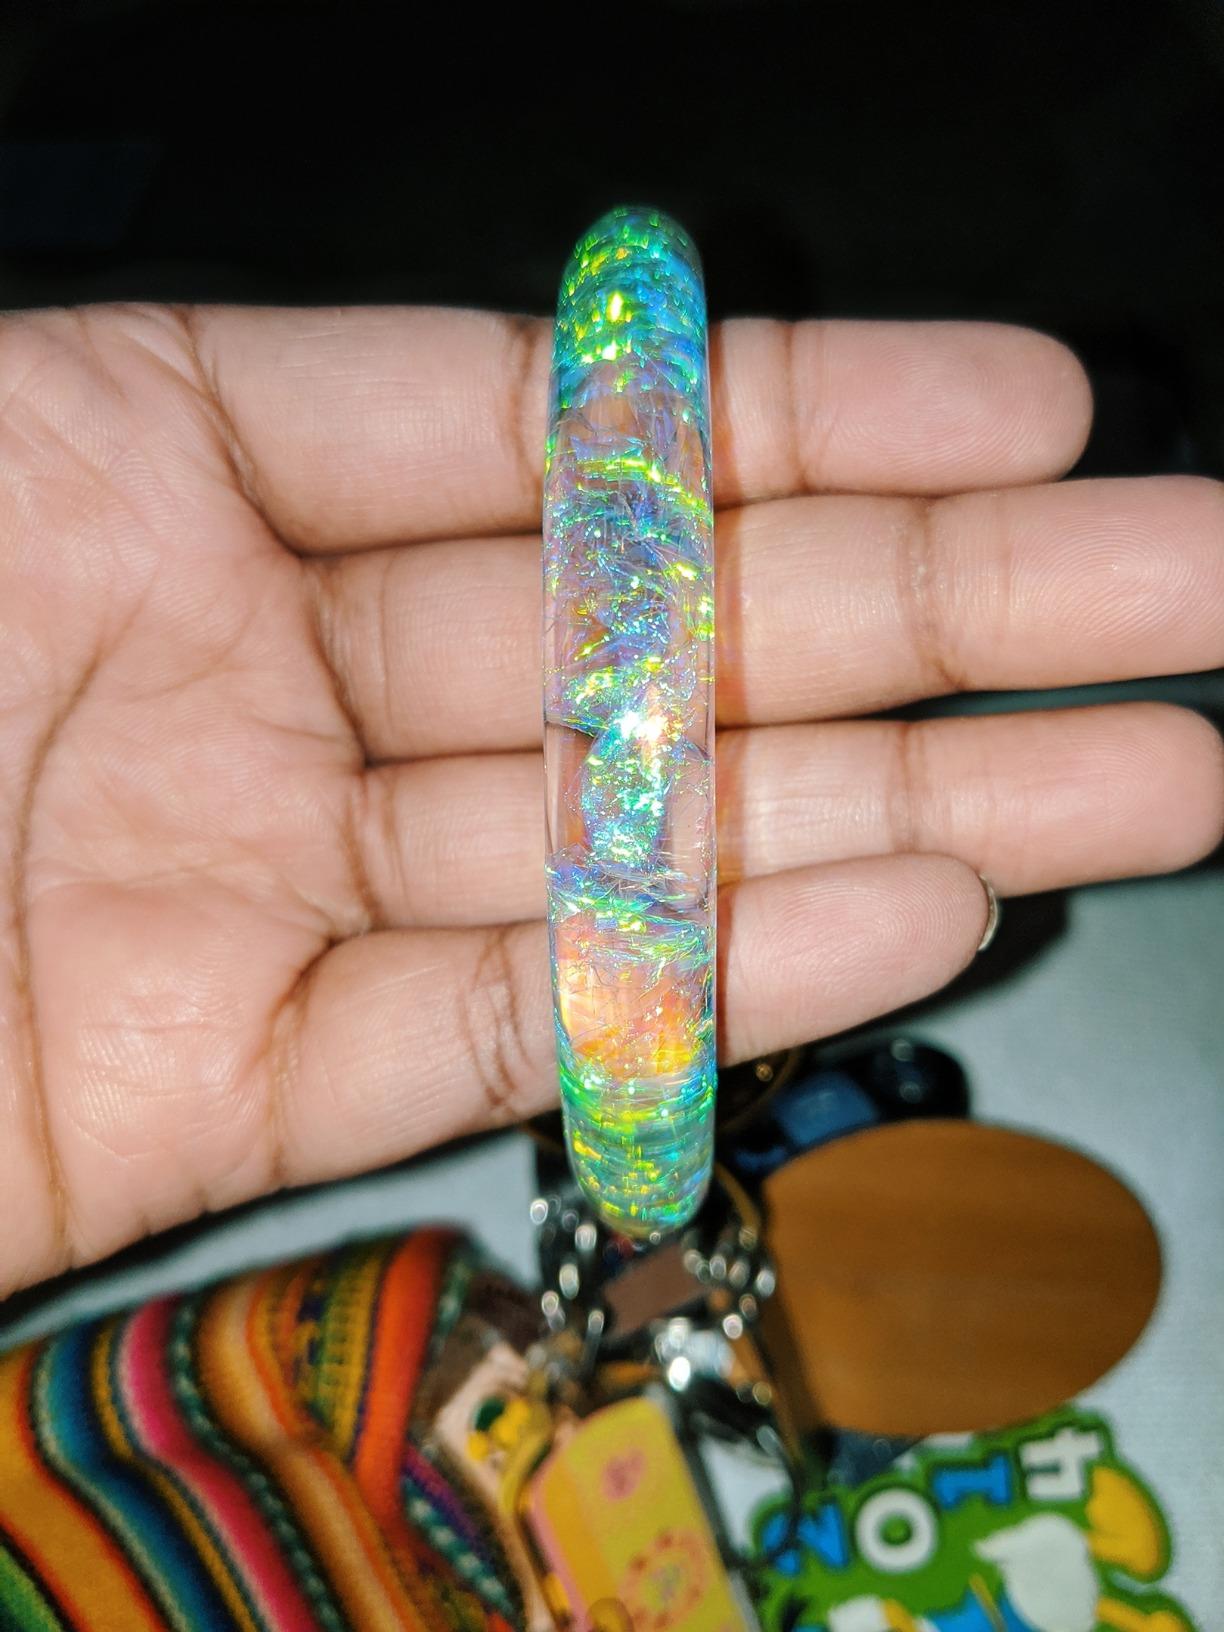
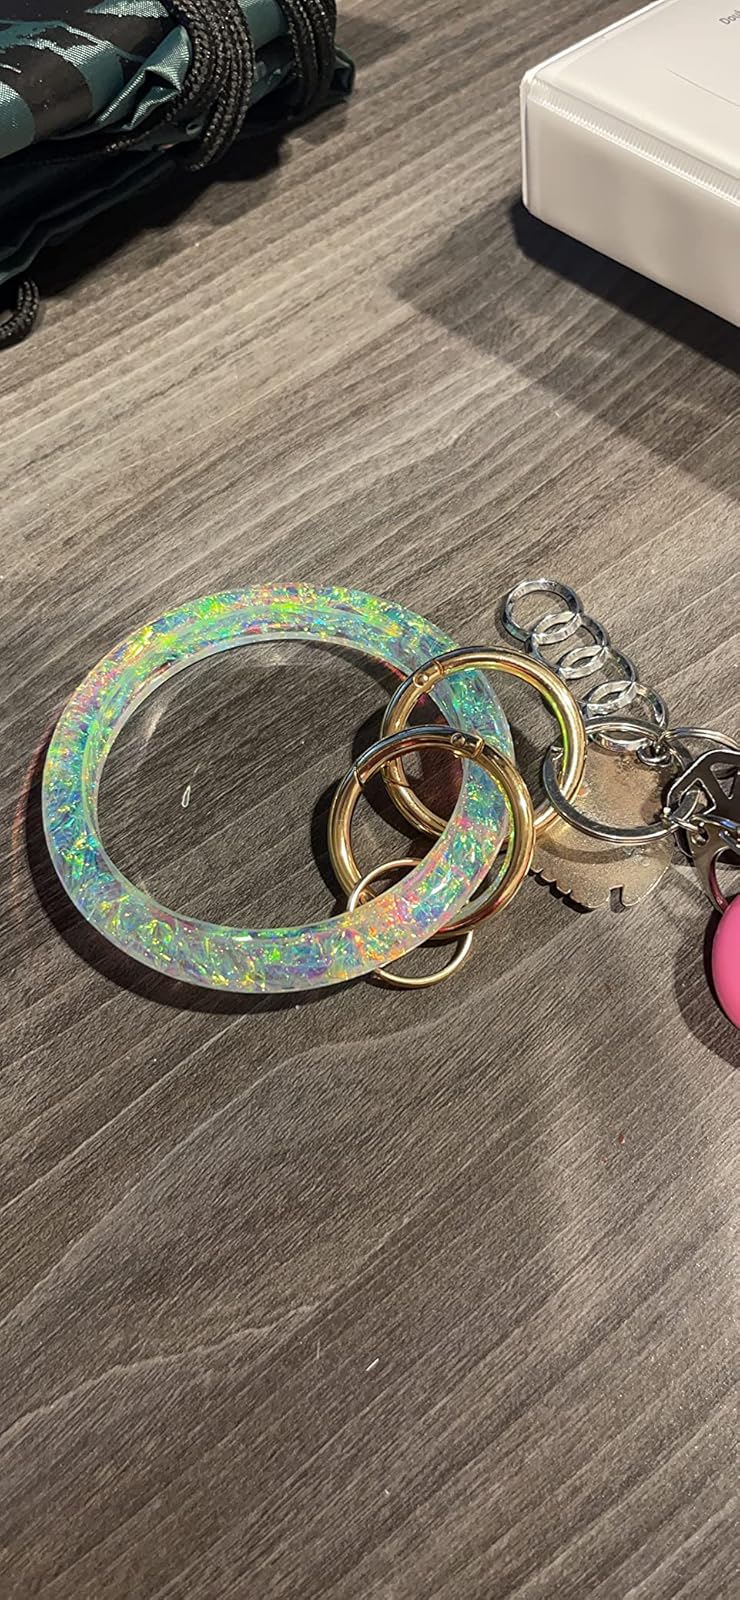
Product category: accessories_keychain
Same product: yes